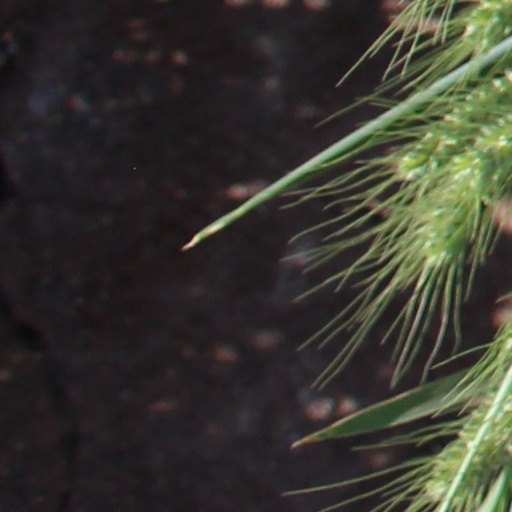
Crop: wheat